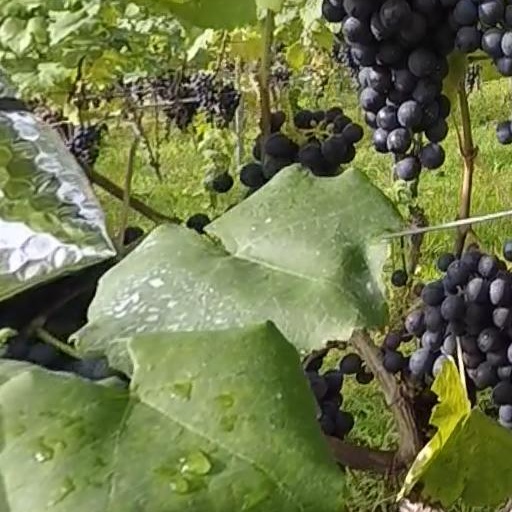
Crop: grape